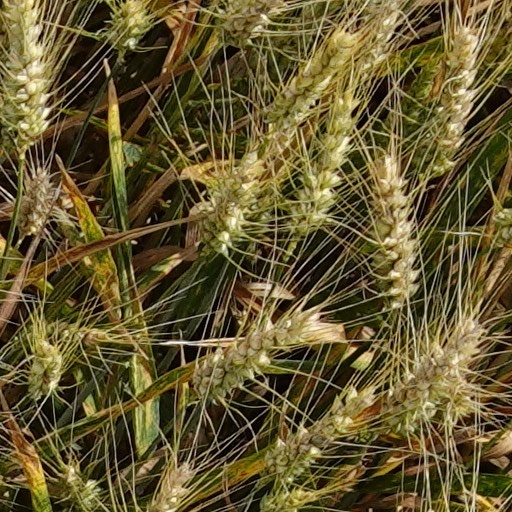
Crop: wheat